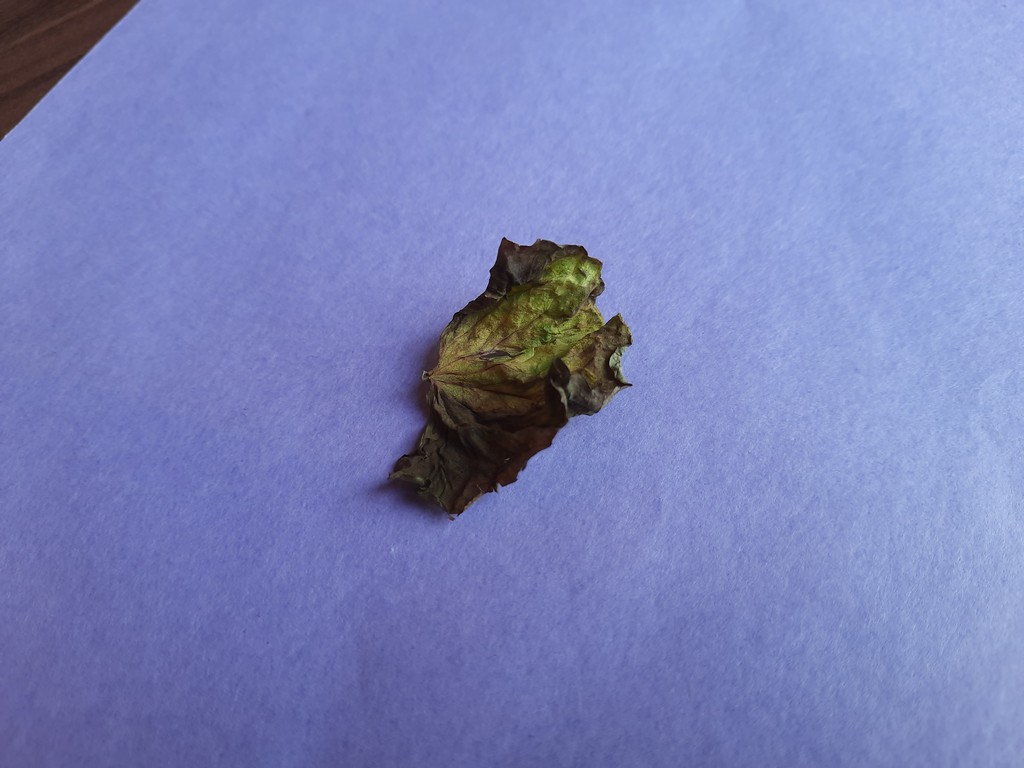
Label: Dried